Settlements of Otaibah

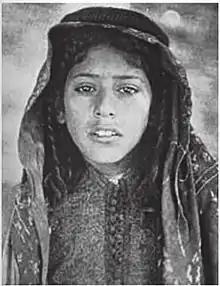
A picture of a boy from the Otaiba tribe in 1938

This settlement was established in 1913 as Sheikh Abdul Rahman bin Rabian, along with some of the tribes of Otaibah settled in the location. The settlement was then taken over by Sheikh Omar bin Rabian, who was exiled by order of King Abdul Aziz Ibn Saud, and was occupied only by a group of Thoi Thubat of the tribe of Otaibah after the Battle of Sabilla. The most significant of its governors are Sultan bin Mohammed bin Sultan bin Muthekir bin Halis. In the early 21st century, the settlement was received by his son Salal bin Sultan bin Halis. After his death, the settlement was then received by Sheikh Dhuar bin Sultan bin Halis, and after him, Sheikh Sultan bin Thar bin Halis. Some archeological sites still exist around the location; such as an old mosque that was said to have been occupied by two thousand fighters led by Sheikh Omar bin Abdul Rahman bin Rabian before participating in the Battle of Sabilla. Also, some ancient artifacts have been found in the location. A rock with prehistoric markings and drawings on it called the rock of Rashid Al Khalawi.